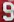
Number: 9